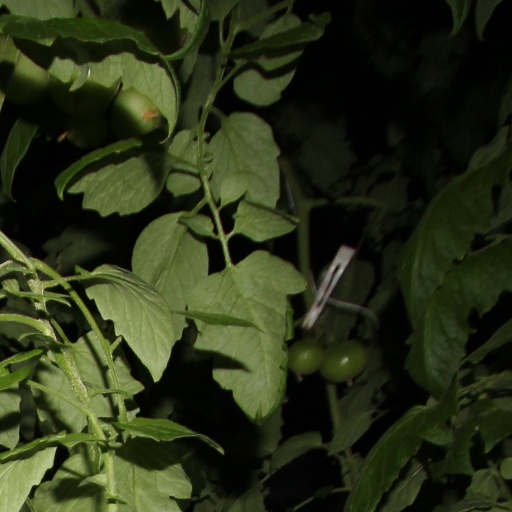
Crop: tomato